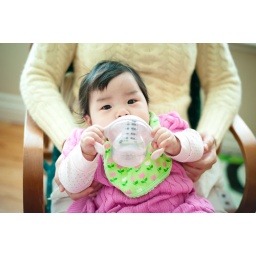
Renee can hold the water bottle by herself now